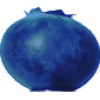
Label: huckleberry